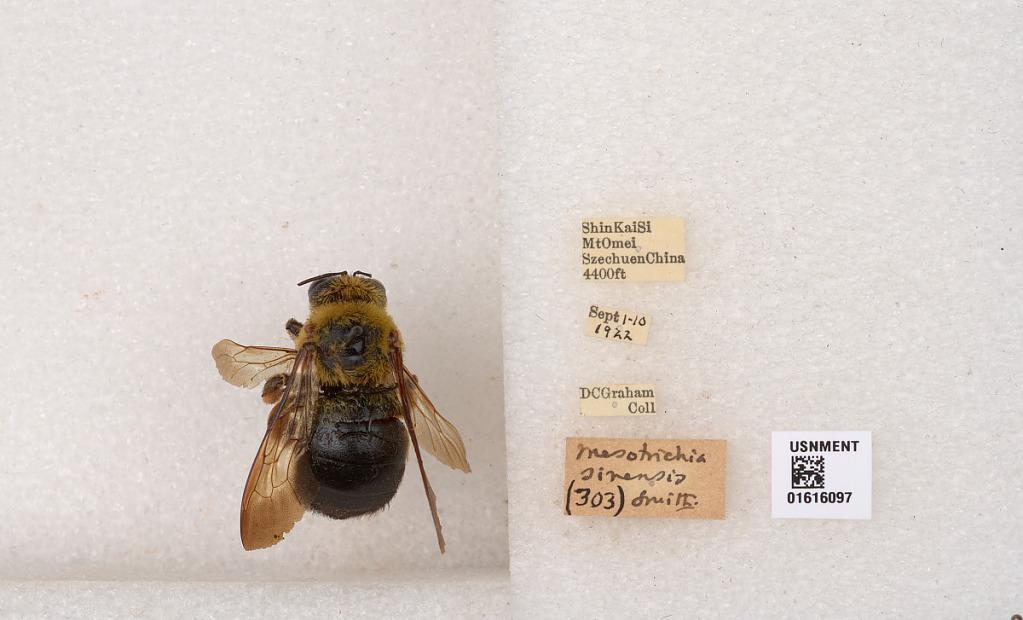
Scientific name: Xylocopa (Koptortosoma) sinensis Smith
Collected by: D. Graham
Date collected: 1922-9-1
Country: China
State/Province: Sichuan
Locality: ShinKaiSi, Mt. Omei